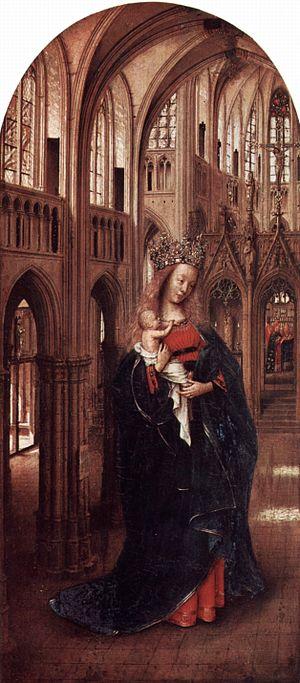
La cathédrale Notre-Dame-et-Saint-Lambert fut la cathédrale de Liège jusqu'en 1794, date du début de sa destruction. Cette immense cathédrale gothique, à la mémoire de saint Lambert, occupait l'actuelle place Saint-Lambert, au cœur de Liège. Avec ses deux chœurs, ses deux transepts, ses trois nefs à trois étages, le circuit de ses chapelles absidales et collatérales, son cloître et ses annexes, et sa flèche de 135 mètres, la cathédrale Notre-Dame-et-Saint-Lambert faisait partie des grands vaisseaux du monde occidental au Moyen Âge et était le monument majeur du gothique mosan. Elle pouvait contenir 4 000 personnes.